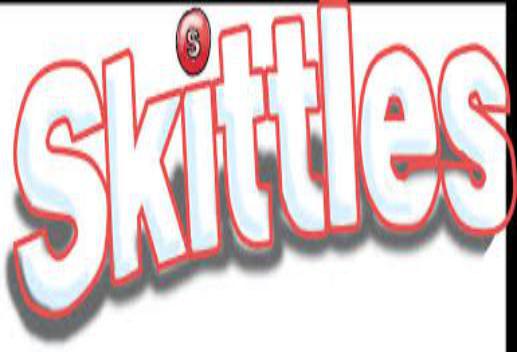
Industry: Food